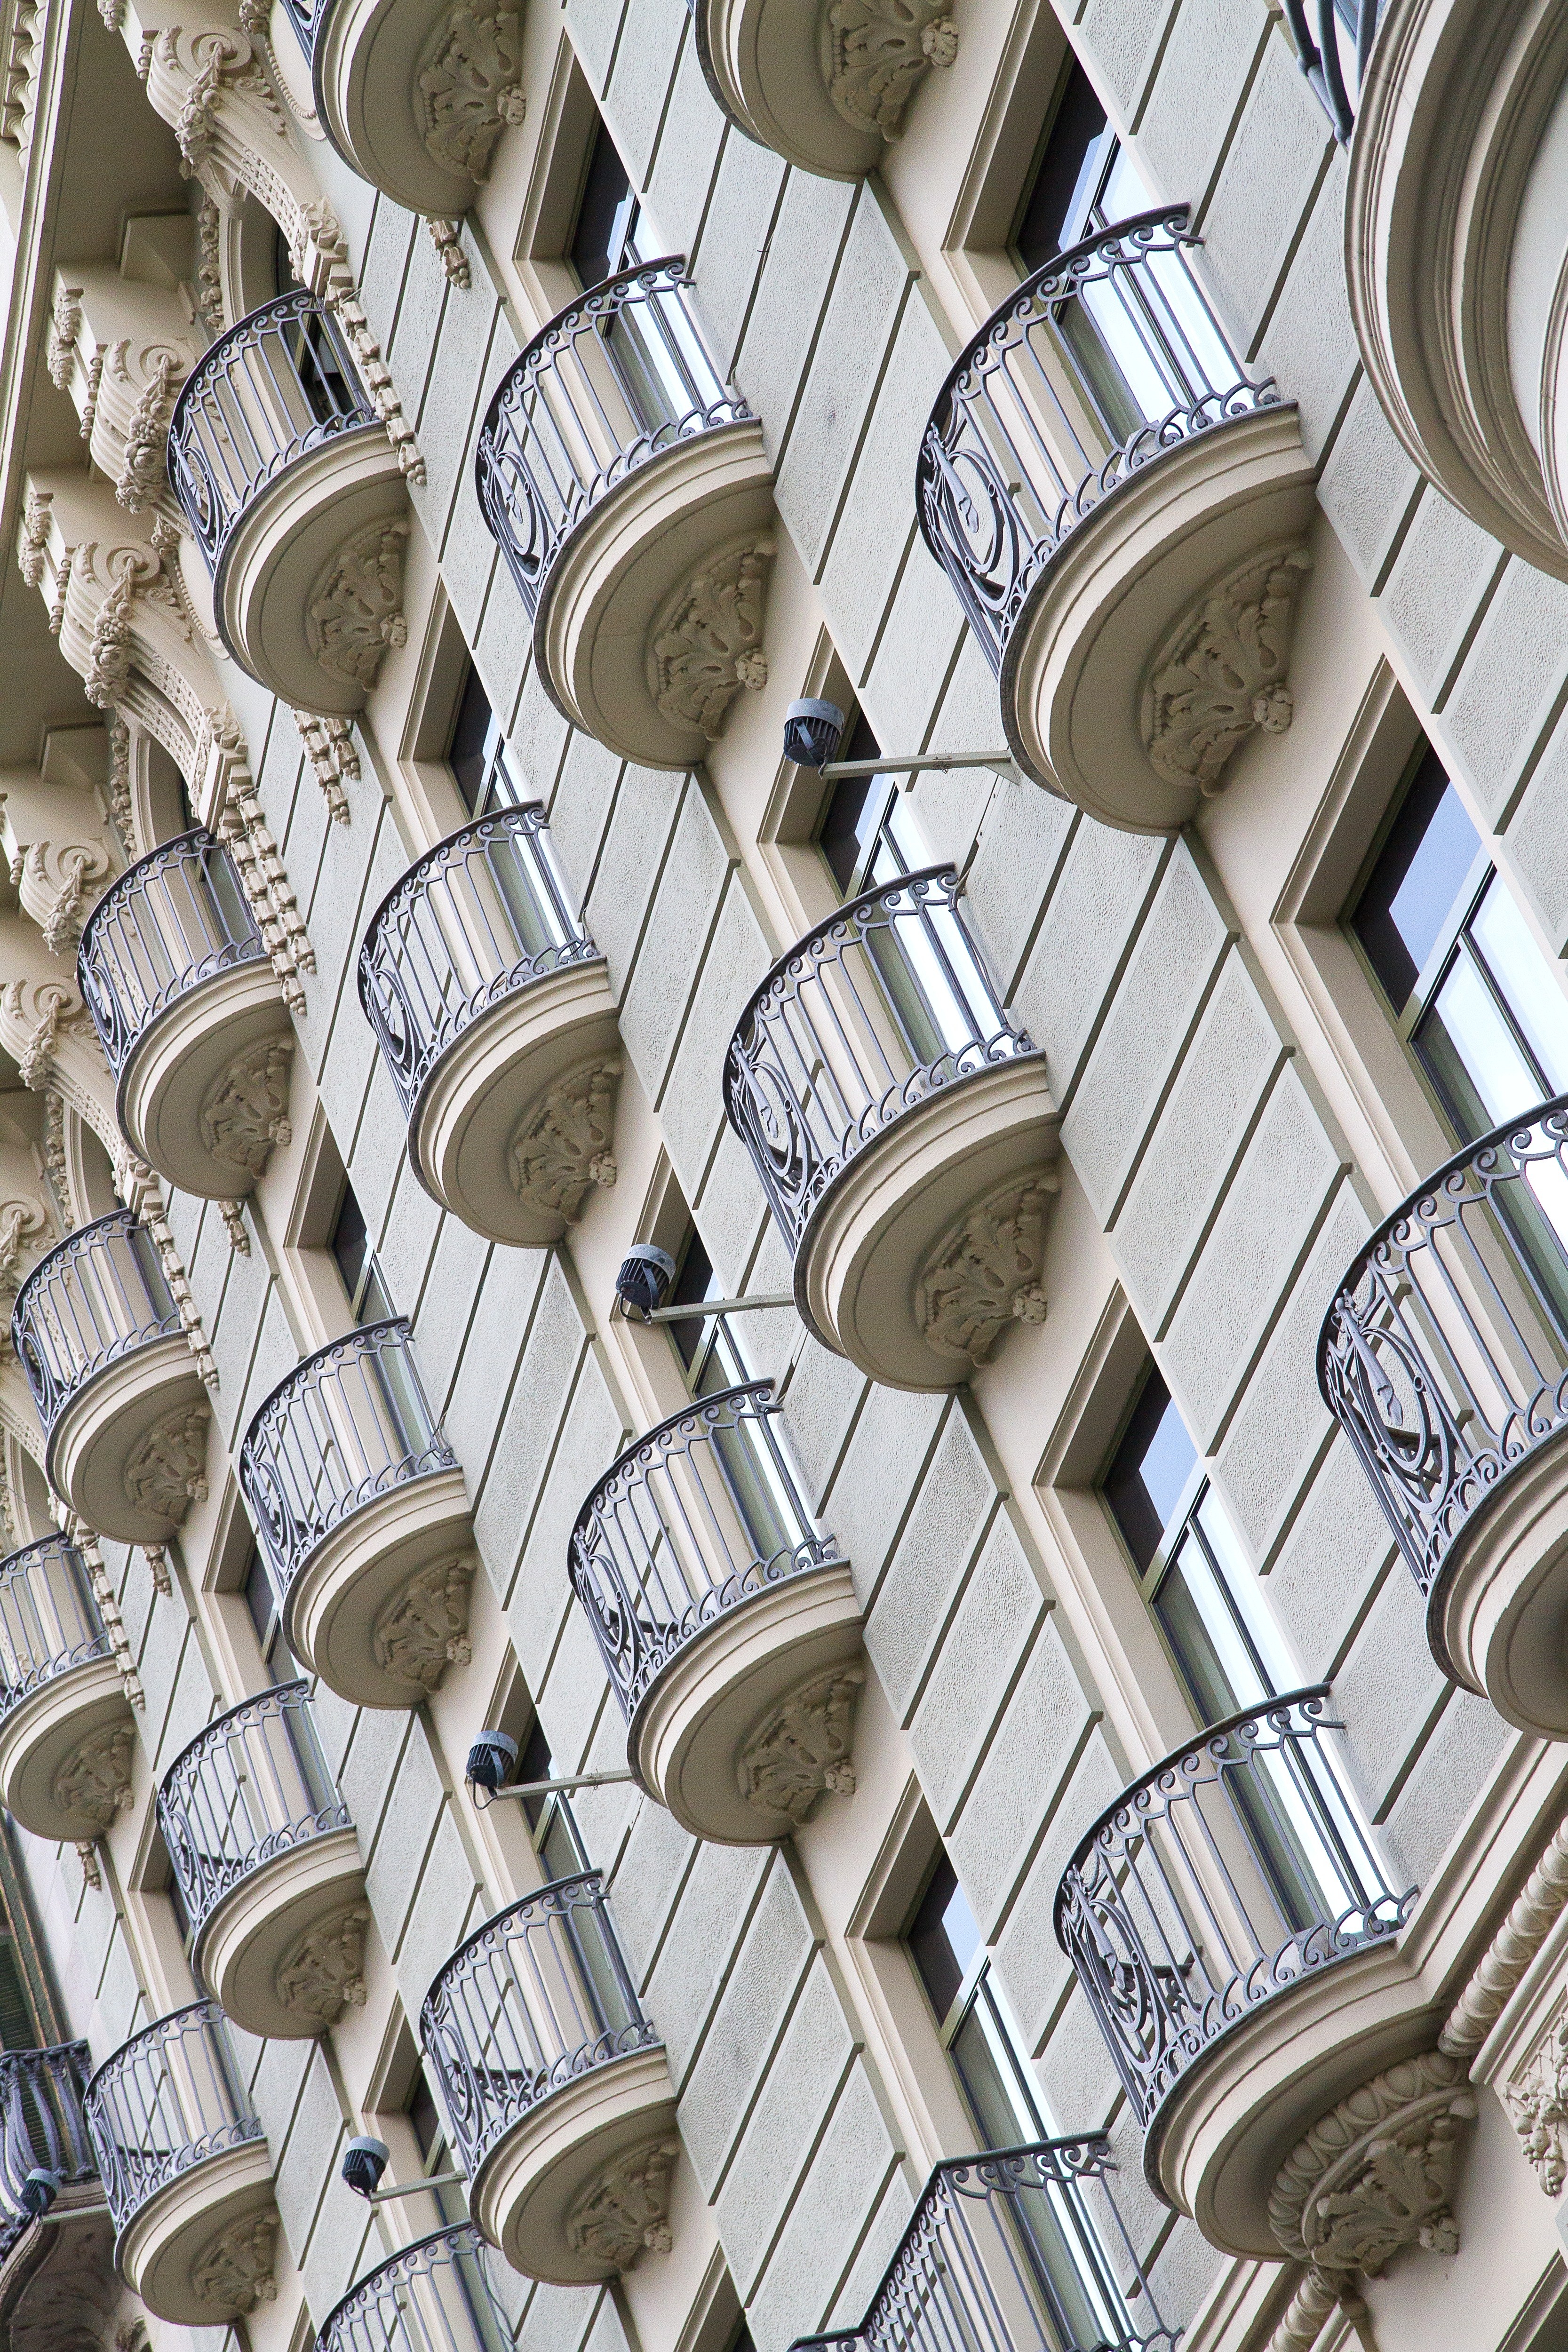
wood, city, money, art, design, balconies, graphics, man made object